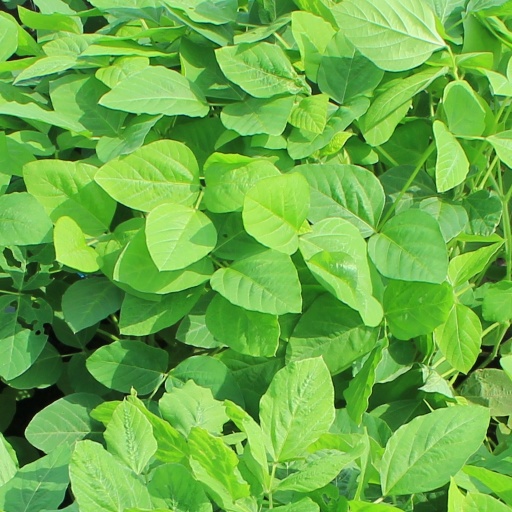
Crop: soybean